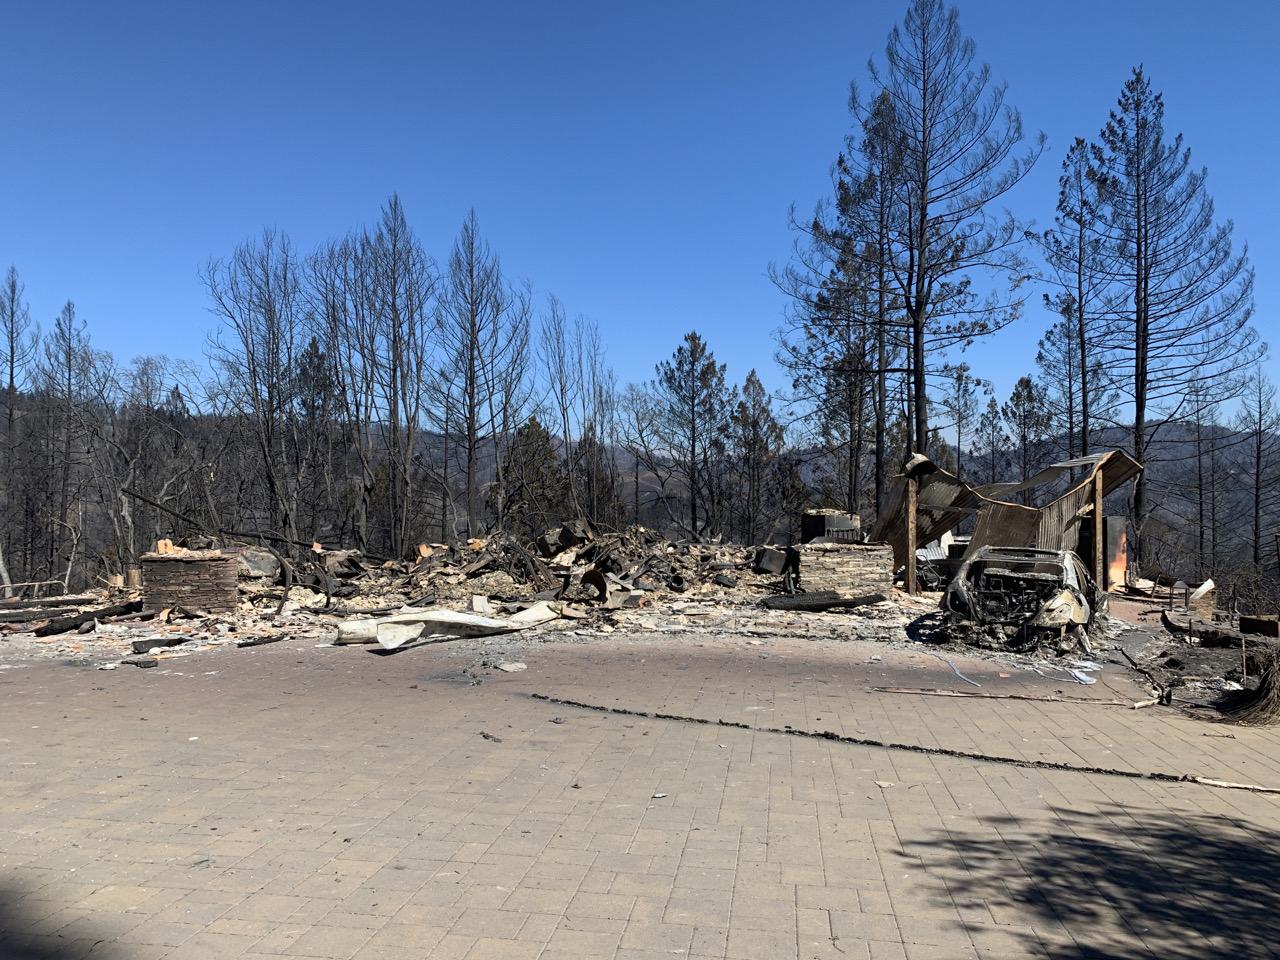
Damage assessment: destroyed